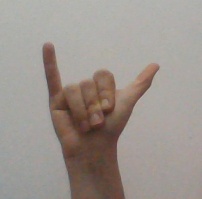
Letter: ya